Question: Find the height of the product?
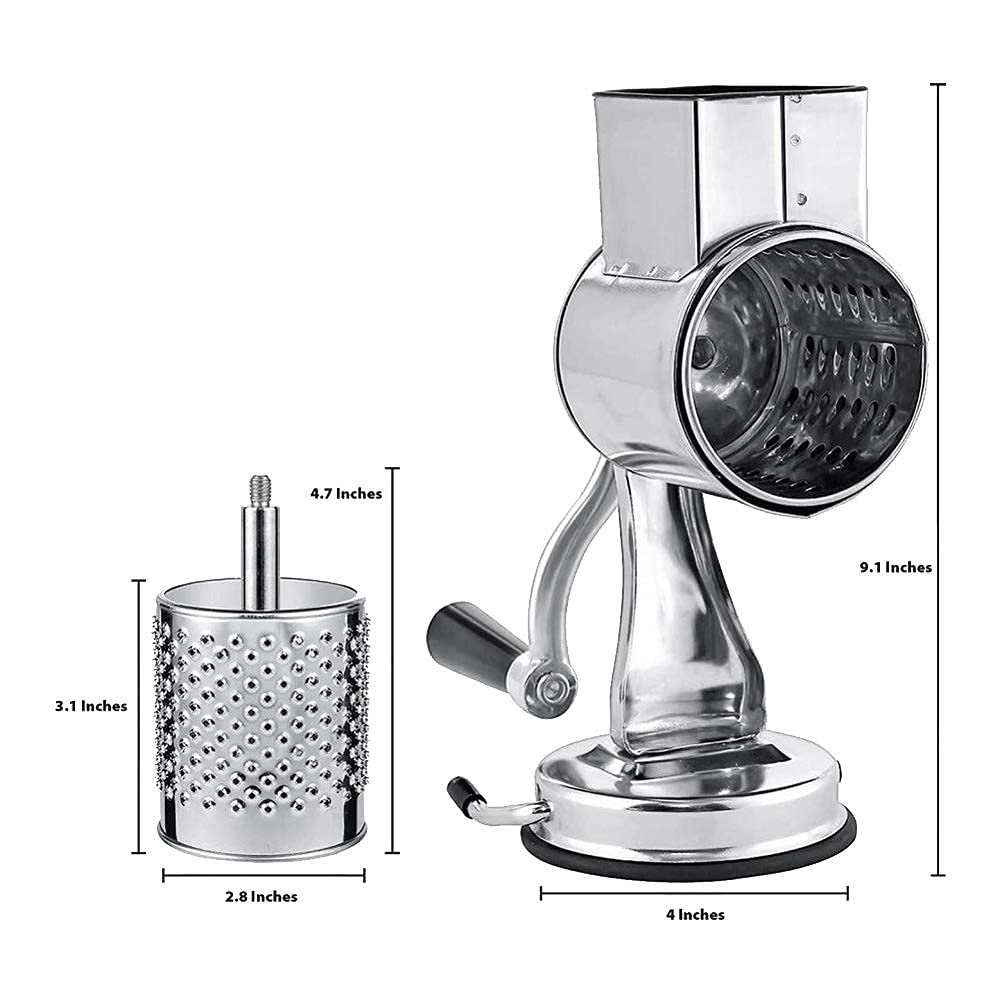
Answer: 9.1 inch